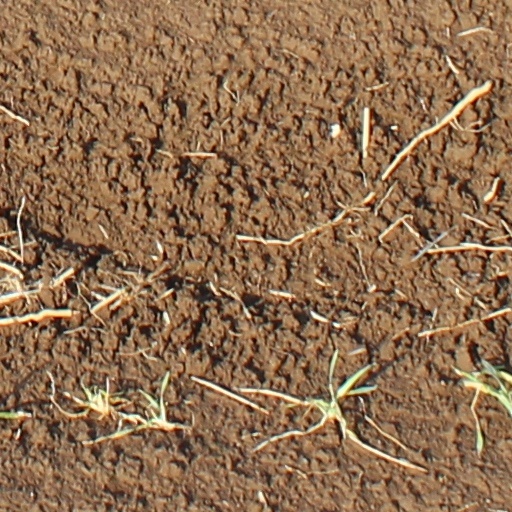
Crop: wheat